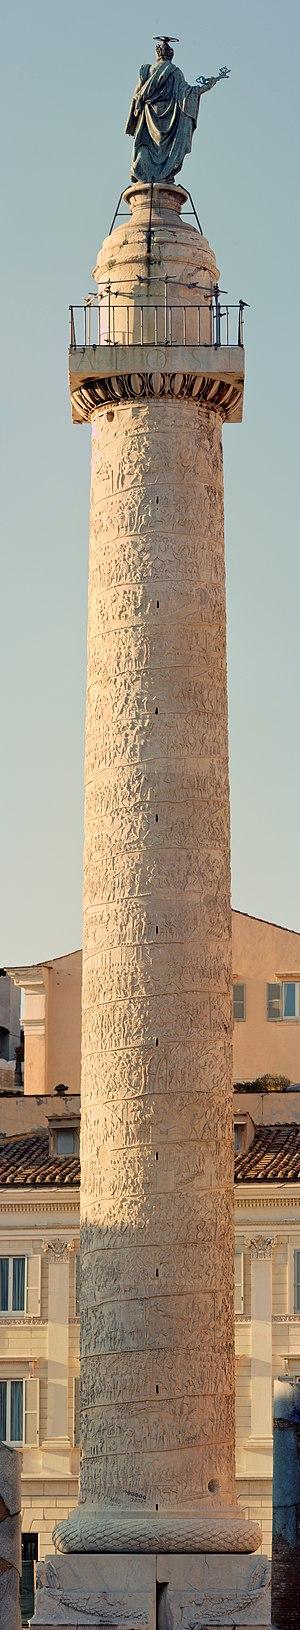
La colonne Trajane est une colonne triomphale romaine située sur le forum de Trajan à Rome. Elle mesure 40 mètres de hauteur. Elle est célèbre pour le bas-relief qui s'enroule en spirale autour de son fût et commémore la victoire de l'empereur Trajan sur les Daces lors des deux guerres daciques. Depuis 1587, sous le pape Sixte-Quint, elle est surmontée de la statue de bronze de saint Pierre, remplaçant celle de Trajan depuis longtemps disparue.